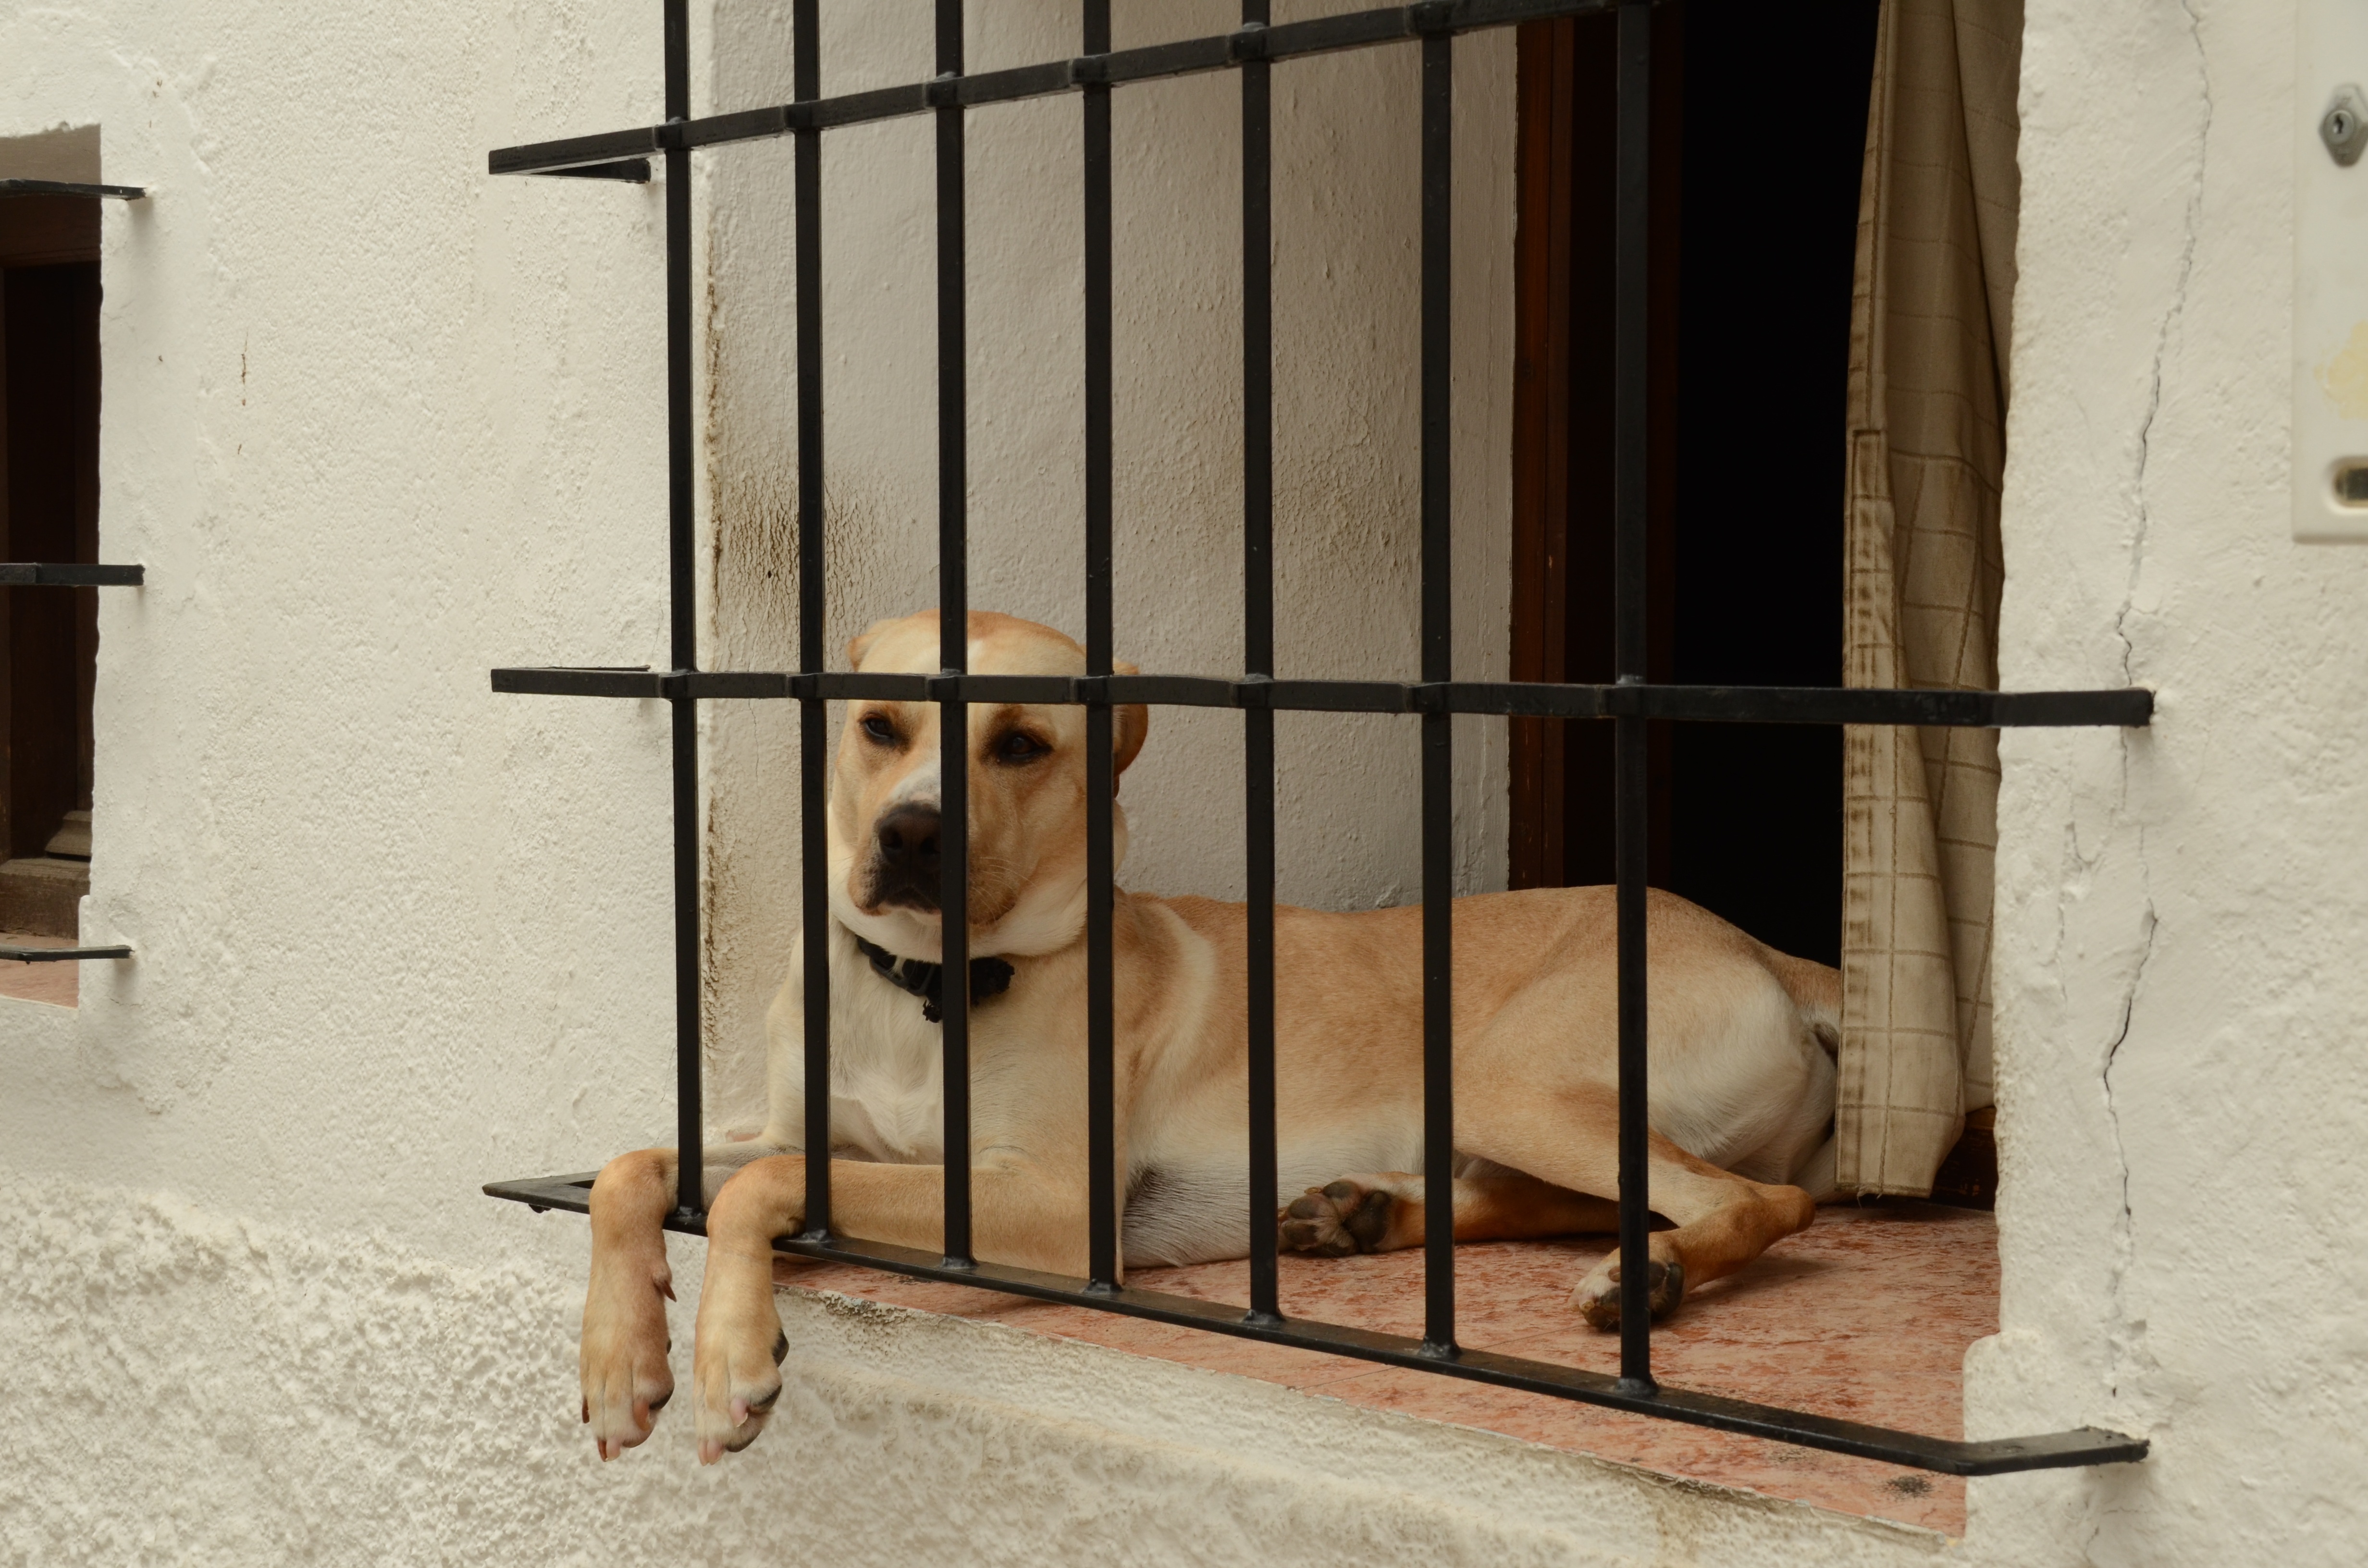
wood, window, dog, pet, curious, animal shelter, peep, dog like mammal